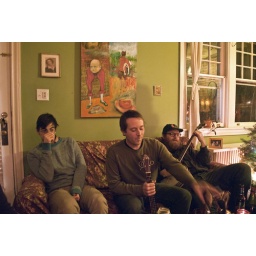
in the house of yellow light.